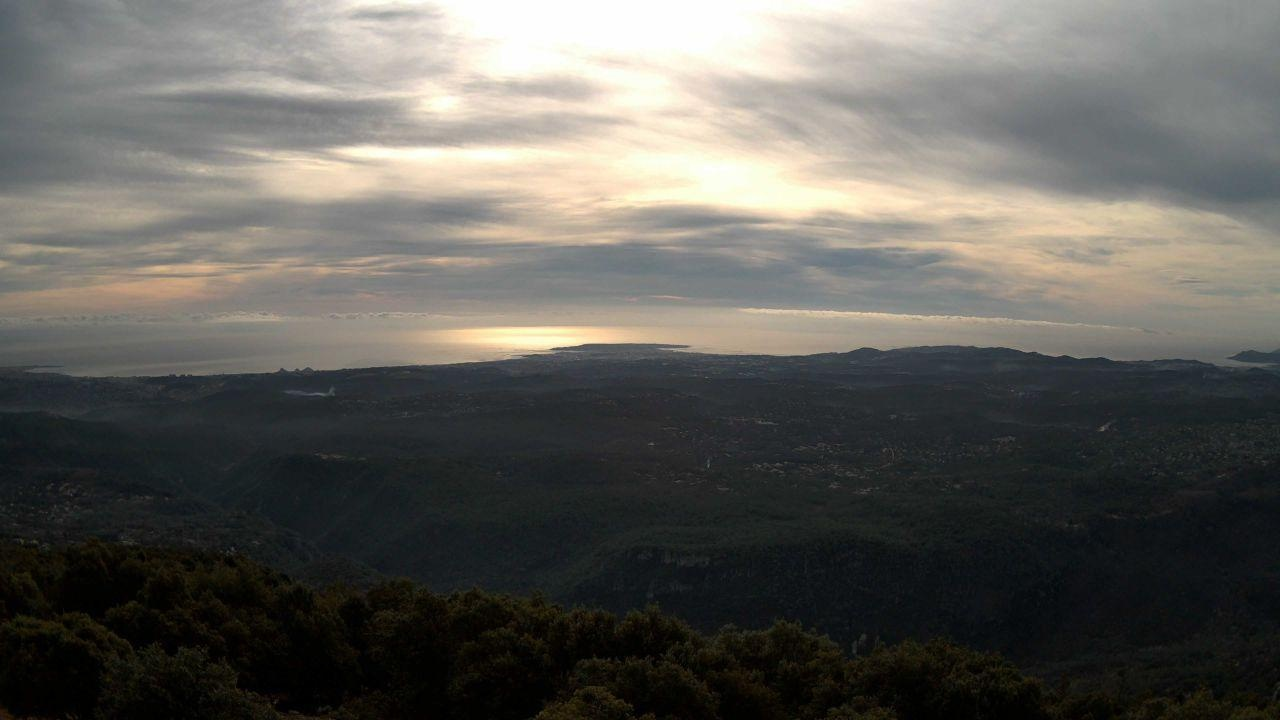
Fire: no
Smoke: no